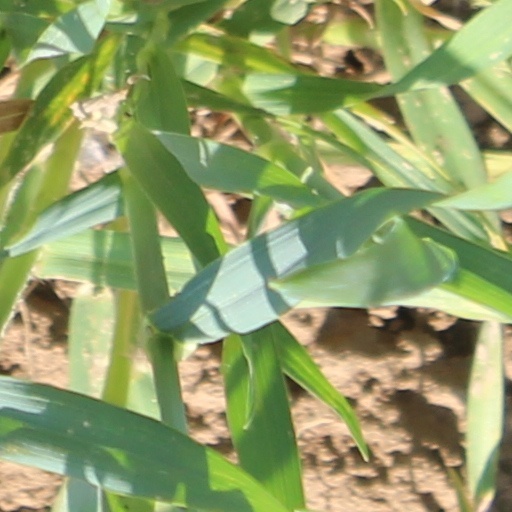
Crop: wheat